Su Qin

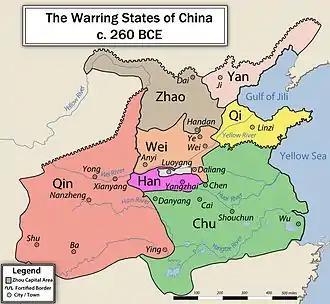
The seven Warring States of Yan, Zhao, Han, Wei, Qi, Chu, Qin

Su Qin (?–284 BCE) was a Chinese political consultant and philosopher who was an influential political strategist during the Warring States period. He was born in Chengxuan Village, Luoyang, in present-day Henan Province. According to legend Su Qin was a disciple of Guiguzi, one of the major adherents of the School of Diplomacy. He was the chief advocate of the "" (which sought to create an alliance of the other states against the state of Qin. At his most brilliant, Su Qin persuaded the leaders of the six kingdoms of Qi, Chu, Yan, Han, Zhao and Wei to unite against the Qin state through the use of his splendid rhetoric and thereafter wore robes decorated with the insignia of the six states.